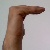
The image shows a hand gesture representing a space in Indian Sign Language.